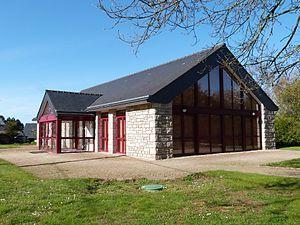
Mairie de La Malhoure
La Malhoure [la maluʁ] est une commune française située dans le département des Côtes-d'Armor en région Bretagne.